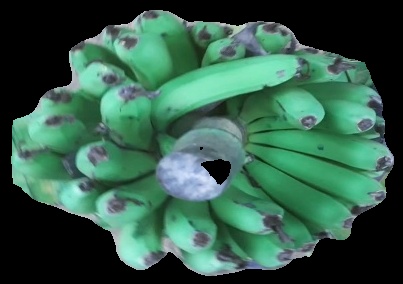
Variety: pachbale
Grade: grade2